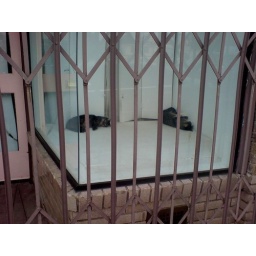
Two cats in a window in hollywood